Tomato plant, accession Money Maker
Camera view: tilt-top (135 deg); turntable rotation: 270 degrees
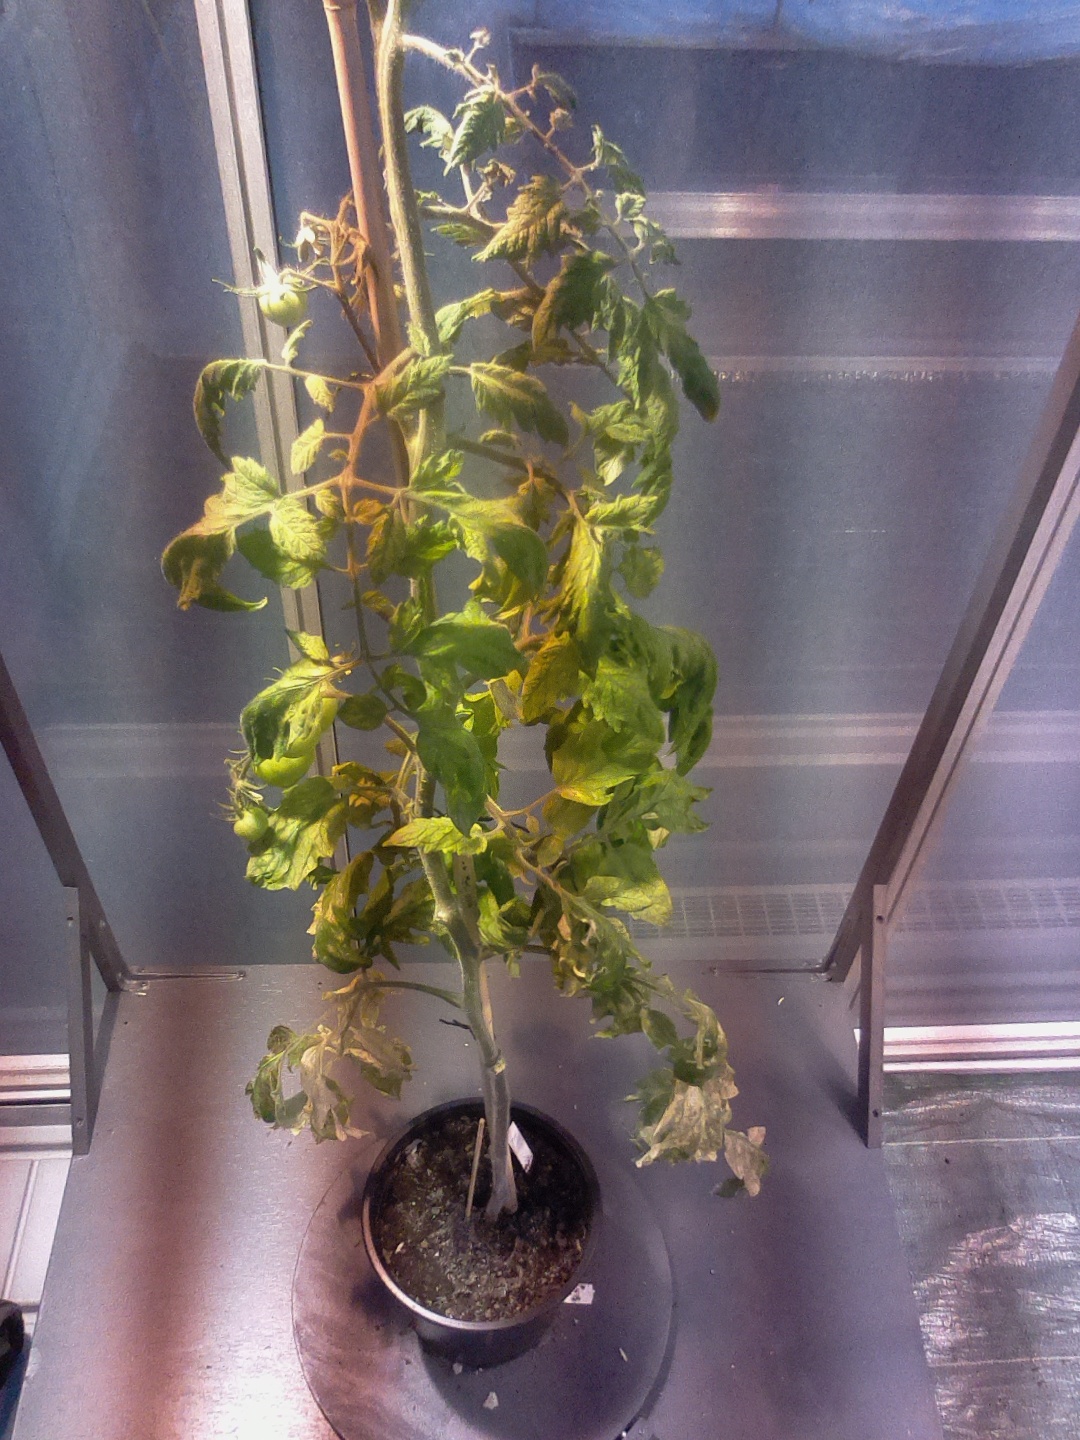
BBCH growth stage 76: 60%-70% of final fruit size